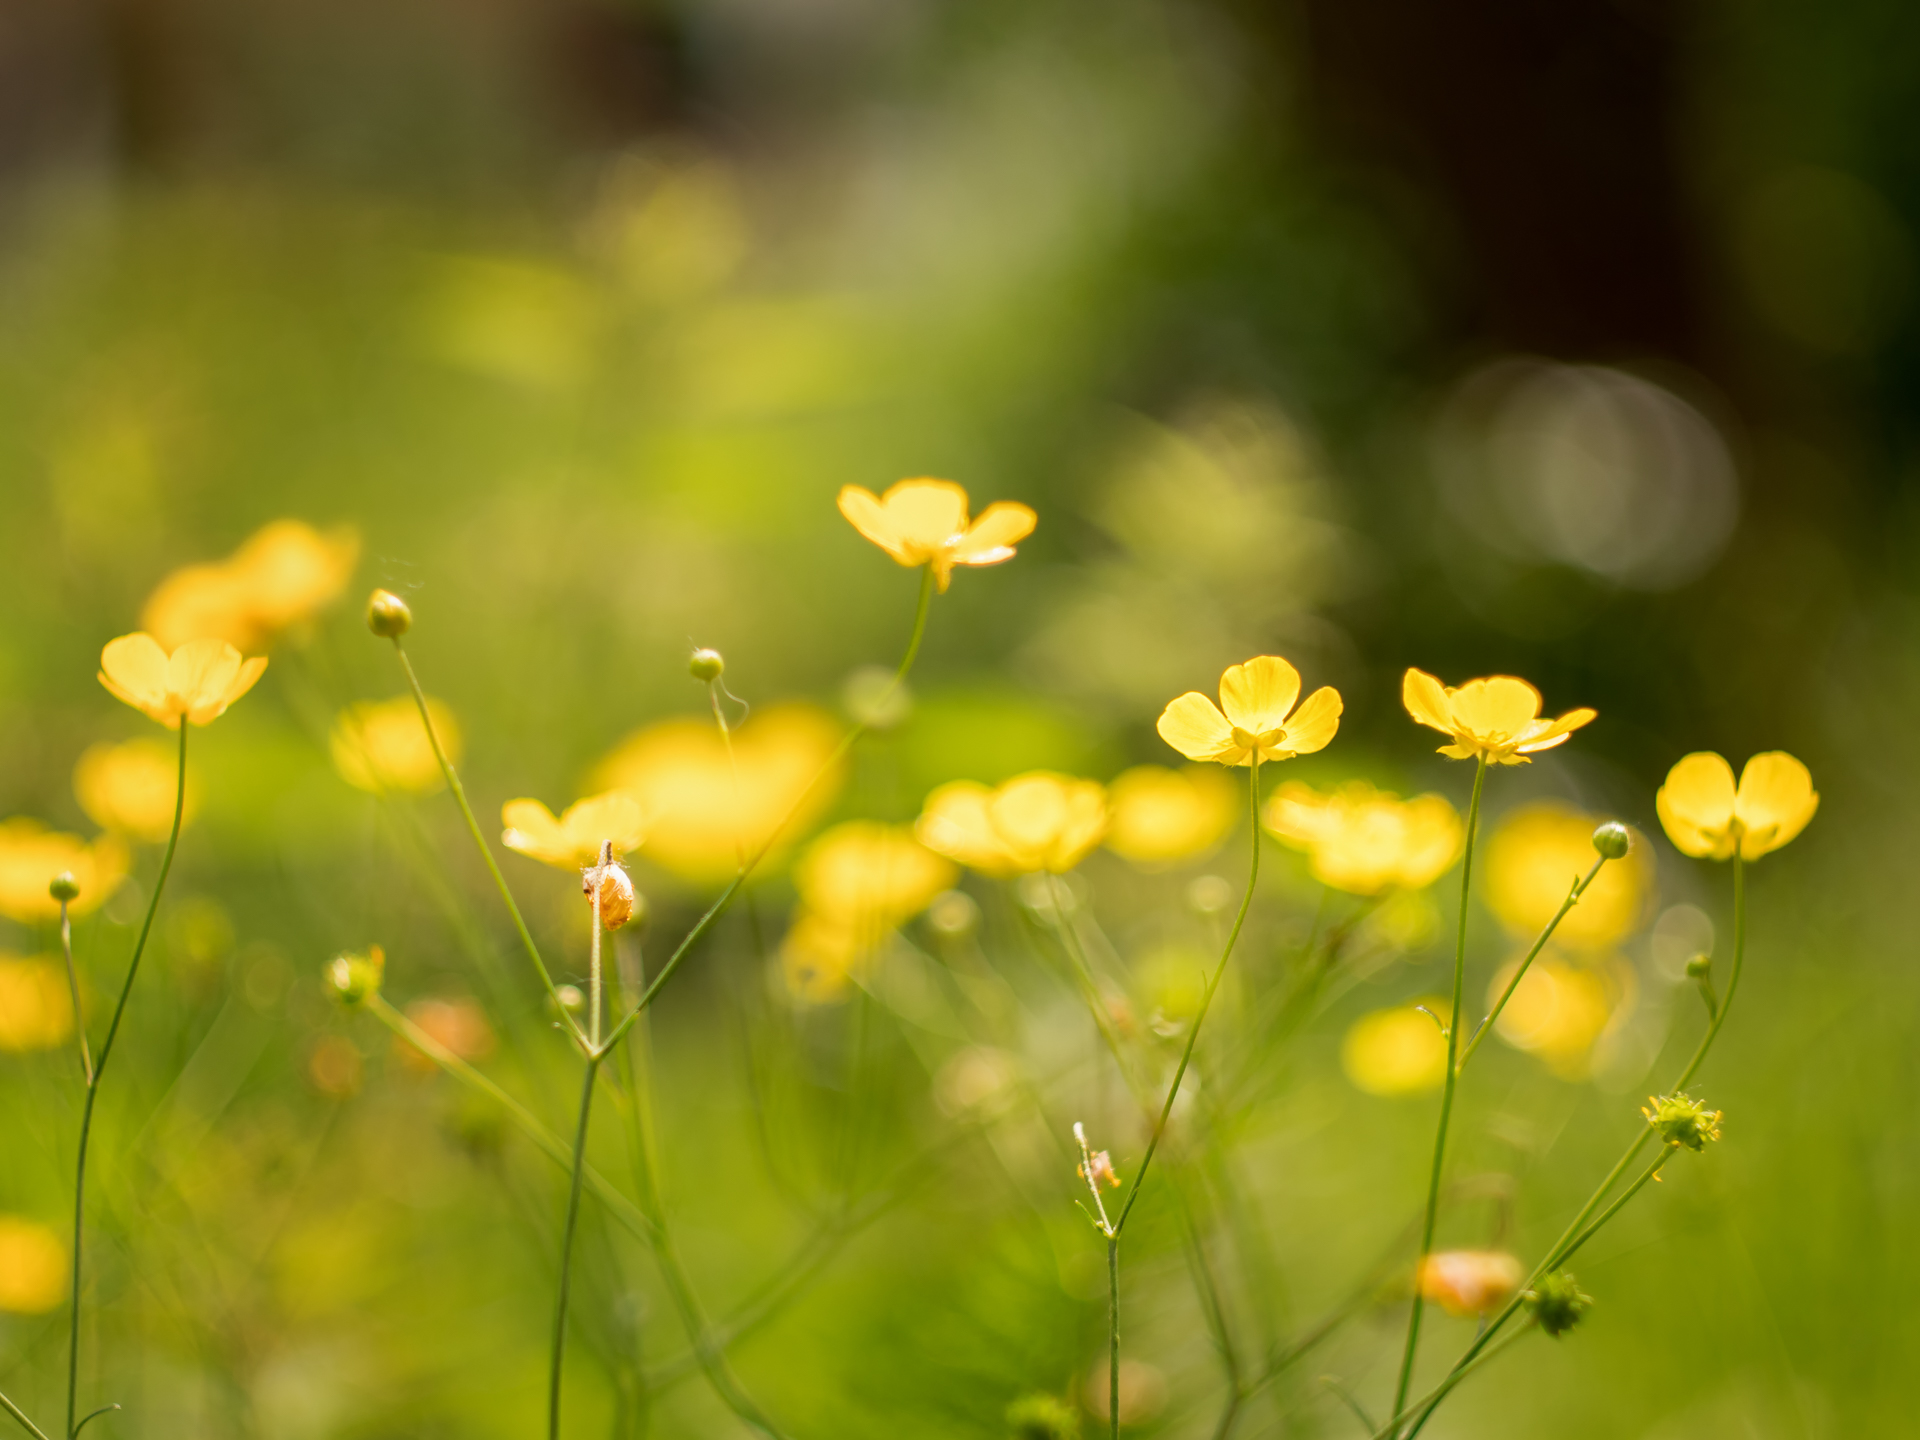
nature, grass, blossom, dew, plant, field, meadow, prairie, sunlight, leaf, flower, petal, summer, daisy, green, botany, yellow, flora, wildflower, close up, grassland, sommer, blume, pflanze, buttercup, pancolar, panasoniclumixgx8, czjpancolarf1850mm, apeach, anjapietsch, mftm43lumixpanasonic, microfourthird, hahnenfus, macro photography, flowering plant, butterblume, grass family, plant stem, land plant